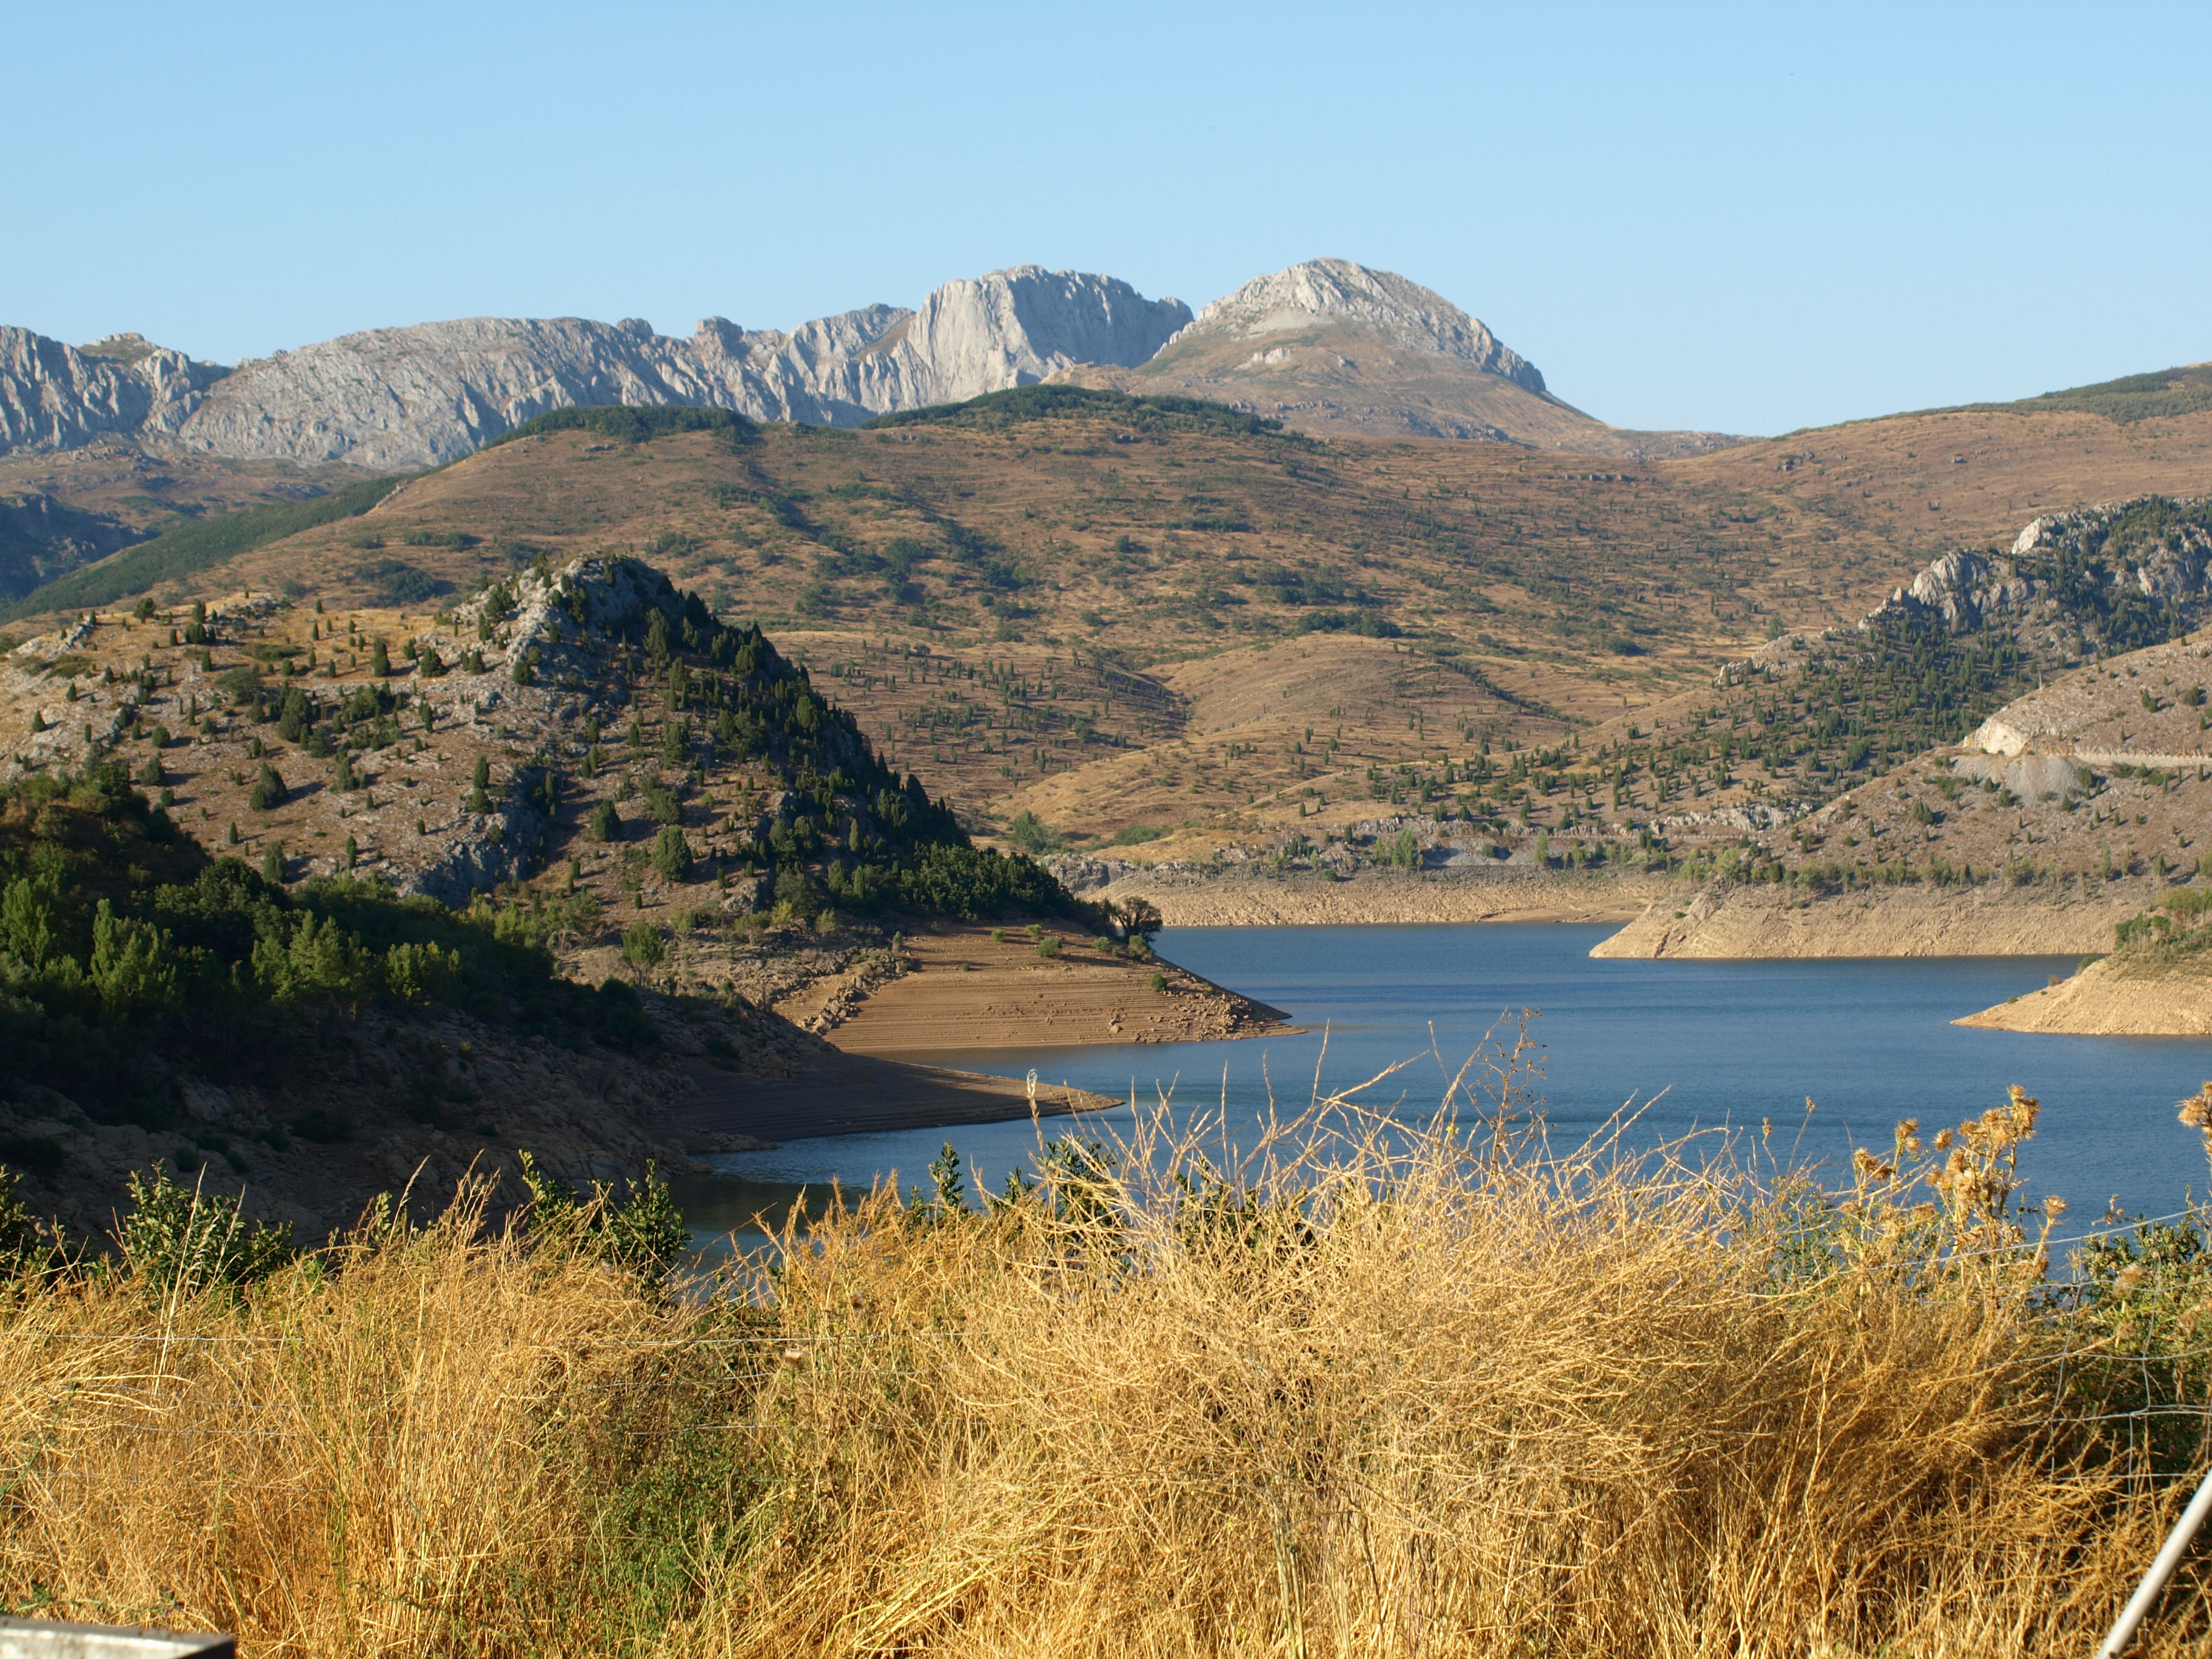
landscape, nature, wilderness, mountain, hill, lake, reservoir, ridge, spain, mountains, plateau, fell, loch, ecosystem, tarn, gaps, natural environment, geographical feature, mountainous landforms, asturias leon